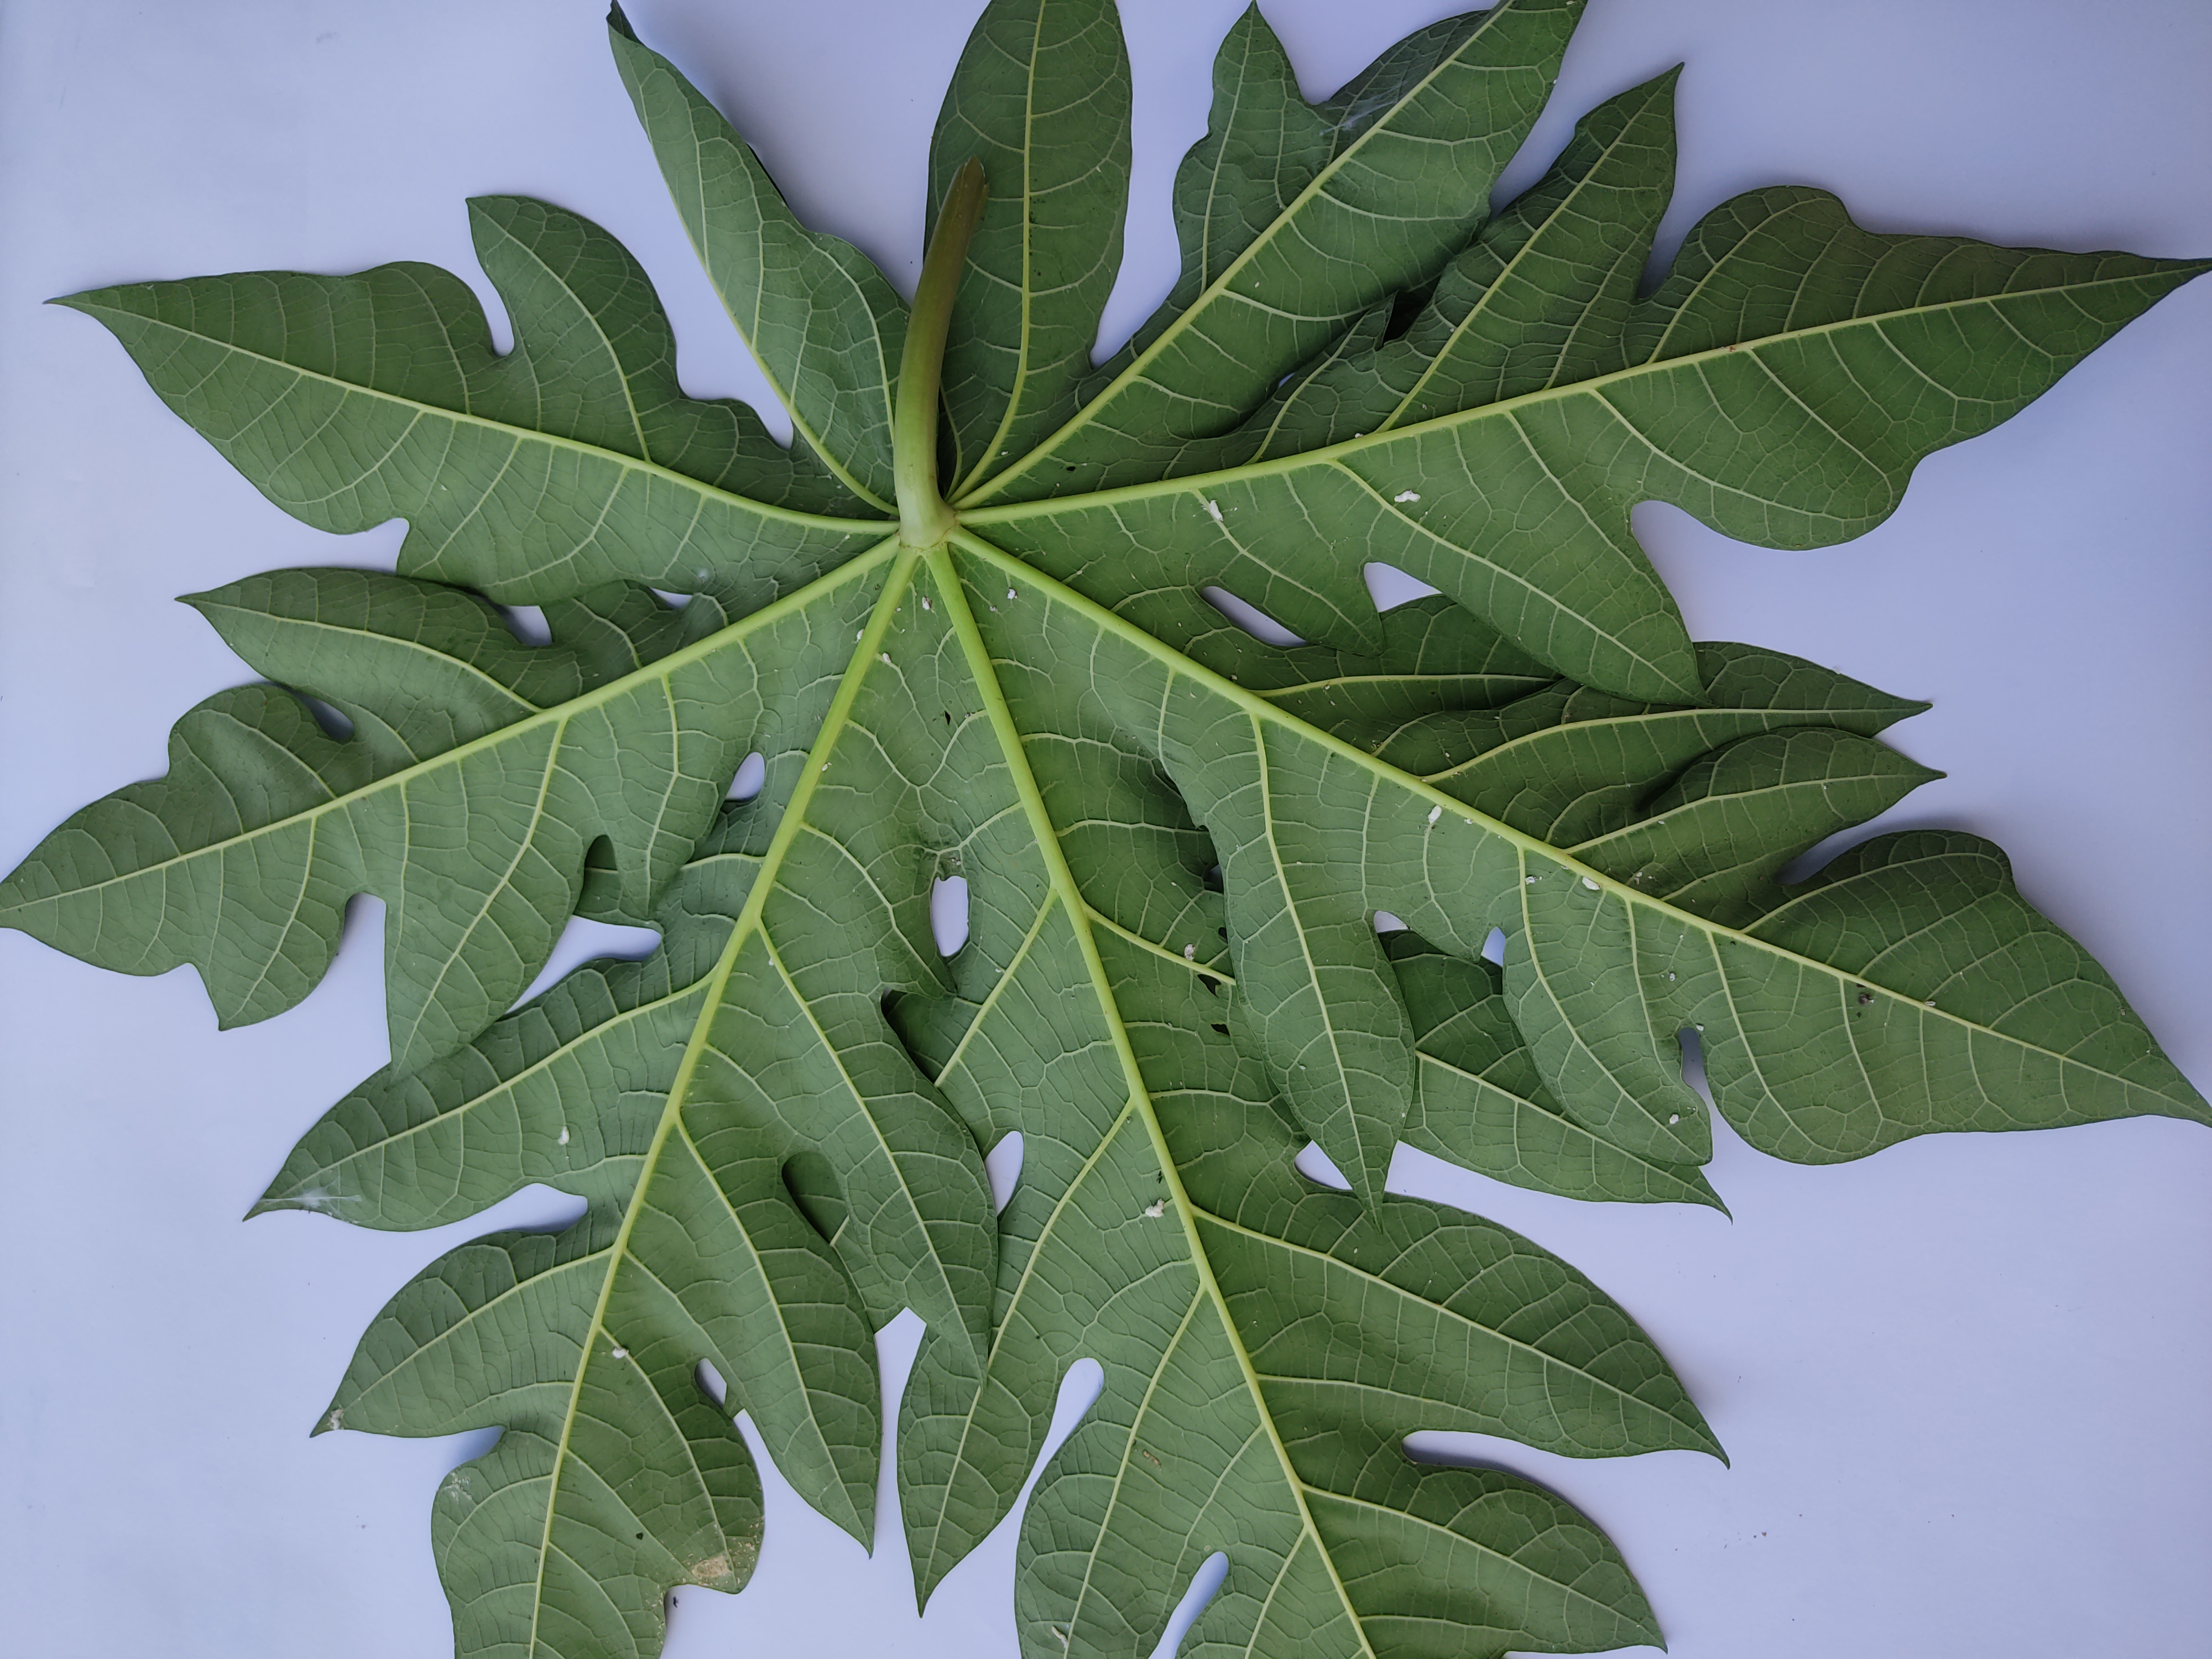
Label: Mealybug